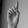
ASL letter: D